Blanche of England

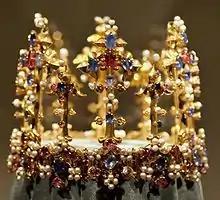
The Crown of Princess Blanche, kept at Munich Residenz

In January 1401 Henry IV held a tournament at Eltham Palace to honour the visit of Manuel II Palaiologos. The tournament was commemorated in literary form as thirteen letters in old French addressed to Blanche. Each letter, supposedly written by a legendary patron, praises one of the combatants. The letters were probably read aloud during the event.